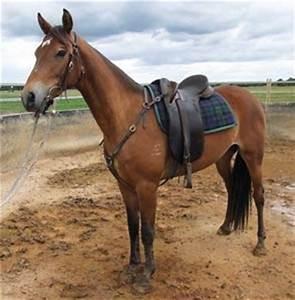
horse